Flag and coat of arms of Kuala Lumpur

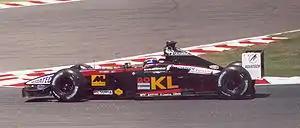
The Minardi PS02 displays KL flag which driven by Mark Webber.

The coat of arms of Kuala Lumpur City Hall, adopted on 31 January 1992, is a modification of the coat of arms of its former municipal council designed by British architect C.O. Jennings in 1951. It incorporates the city's emblem in use since Kuala Lumpur became a city in 1972. The city's emblem consists of three interlocked hexagons with various symbols inside, clockwise from top to bottom: